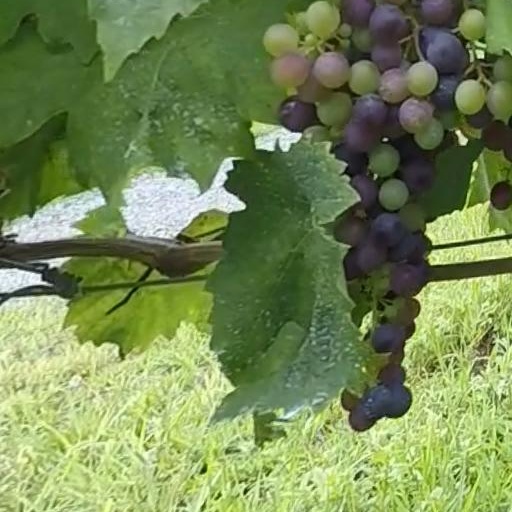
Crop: grape